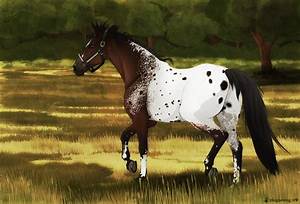
Label: cavallo